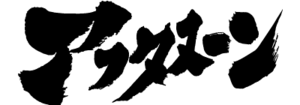
Monthly Afternoon est un magazine de prépublication de mangas mensuel de type seinen publié par Kōdansha.